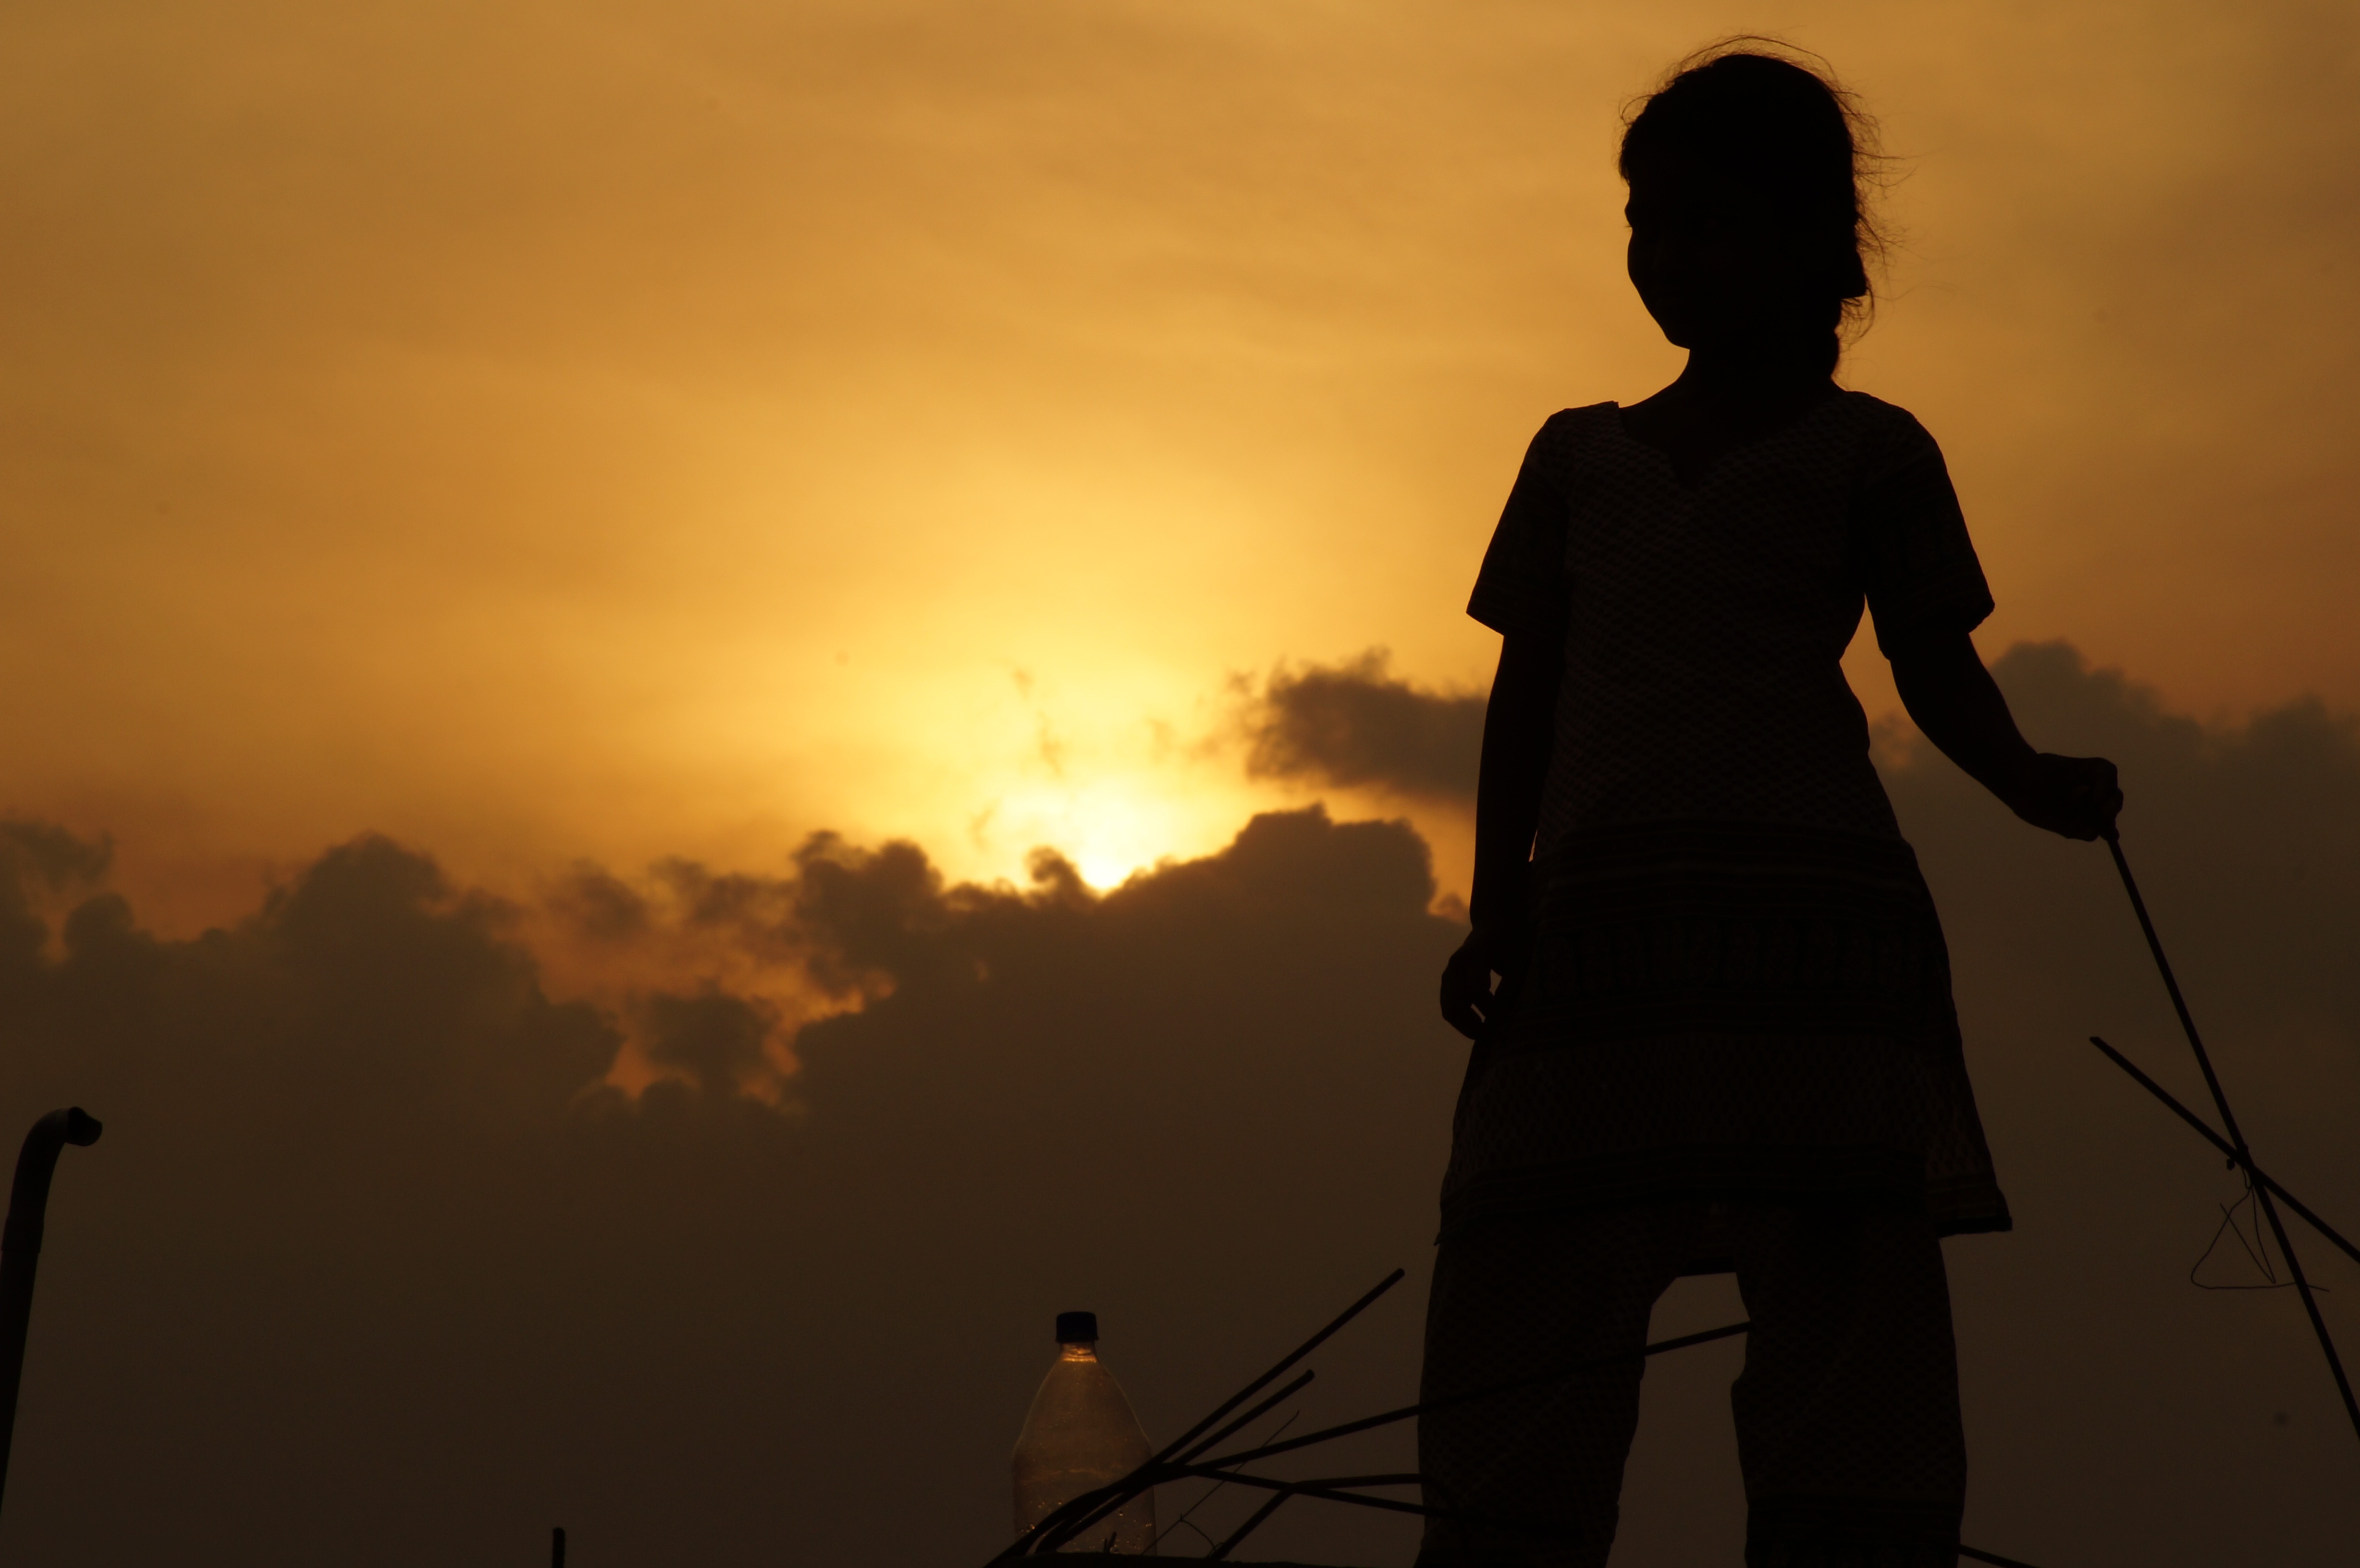
horizon, silhouette, light, cloud, sky, girl, sun, sunrise, sunset, sunlight, morning, dawn, dusk, female, evening, shadow, yellow, clouds, backlighting, zoom, evening sky, zoom lens, atmospheric phenomenon